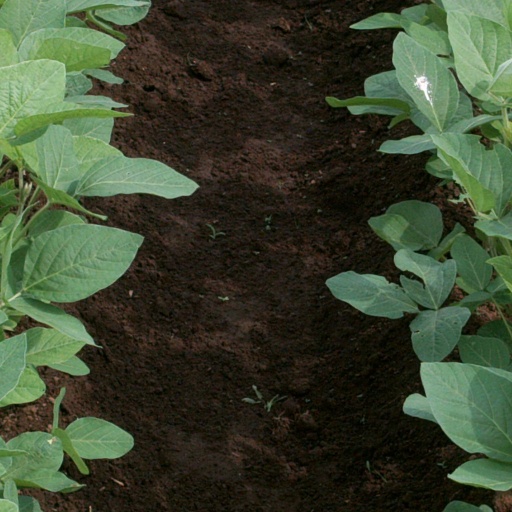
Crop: soybean